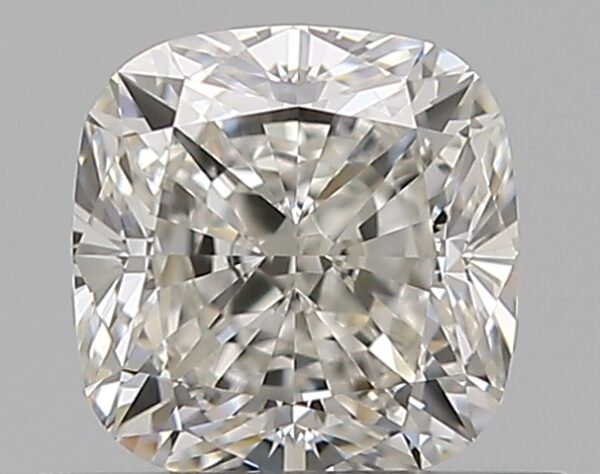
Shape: cushion
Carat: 0.7
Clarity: VVS2
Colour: I
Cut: VG
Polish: EX
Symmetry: VG
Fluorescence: N
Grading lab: GIA
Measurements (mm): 4.92 x 4.79 x 3.41